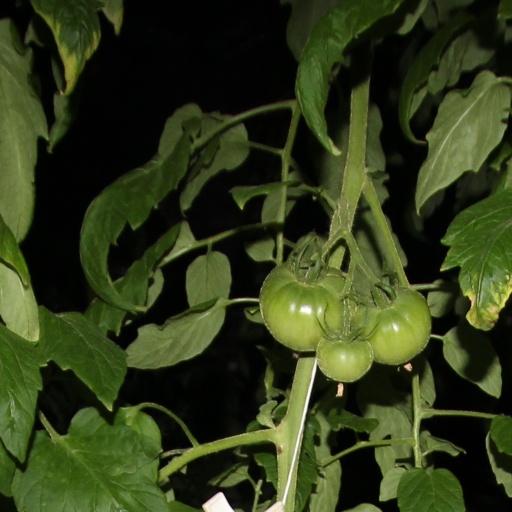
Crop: tomato